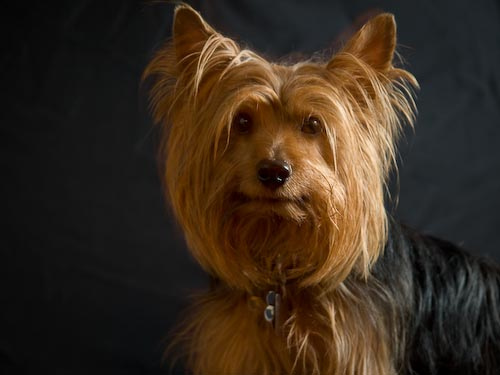
Breed: yorkshire terrier